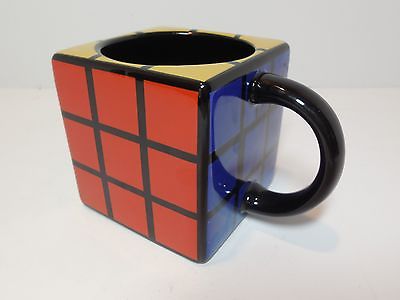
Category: mug